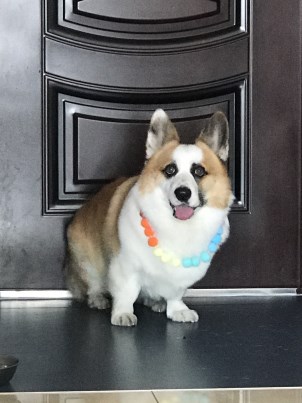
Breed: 2909-n000116-Cardigan